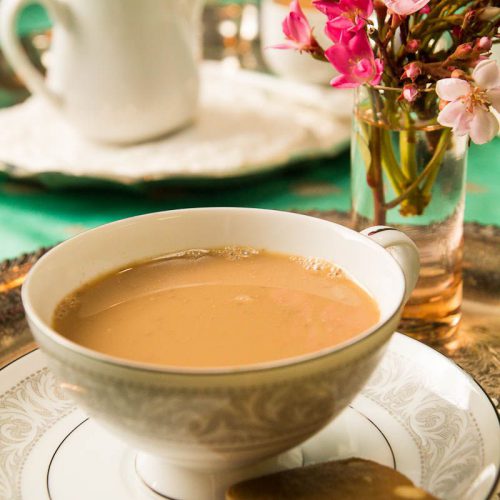
Dish: chai